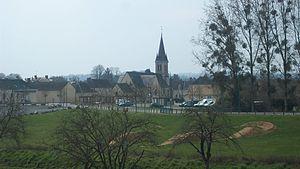
Sainte Jamme sur Sarthe - vue d'ensemble
Sainte-Jamme-sur-Sarthe est une commune française située dans le département de la Sarthe en région des Pays de la Loire, peuplée de 2 051 habitants.